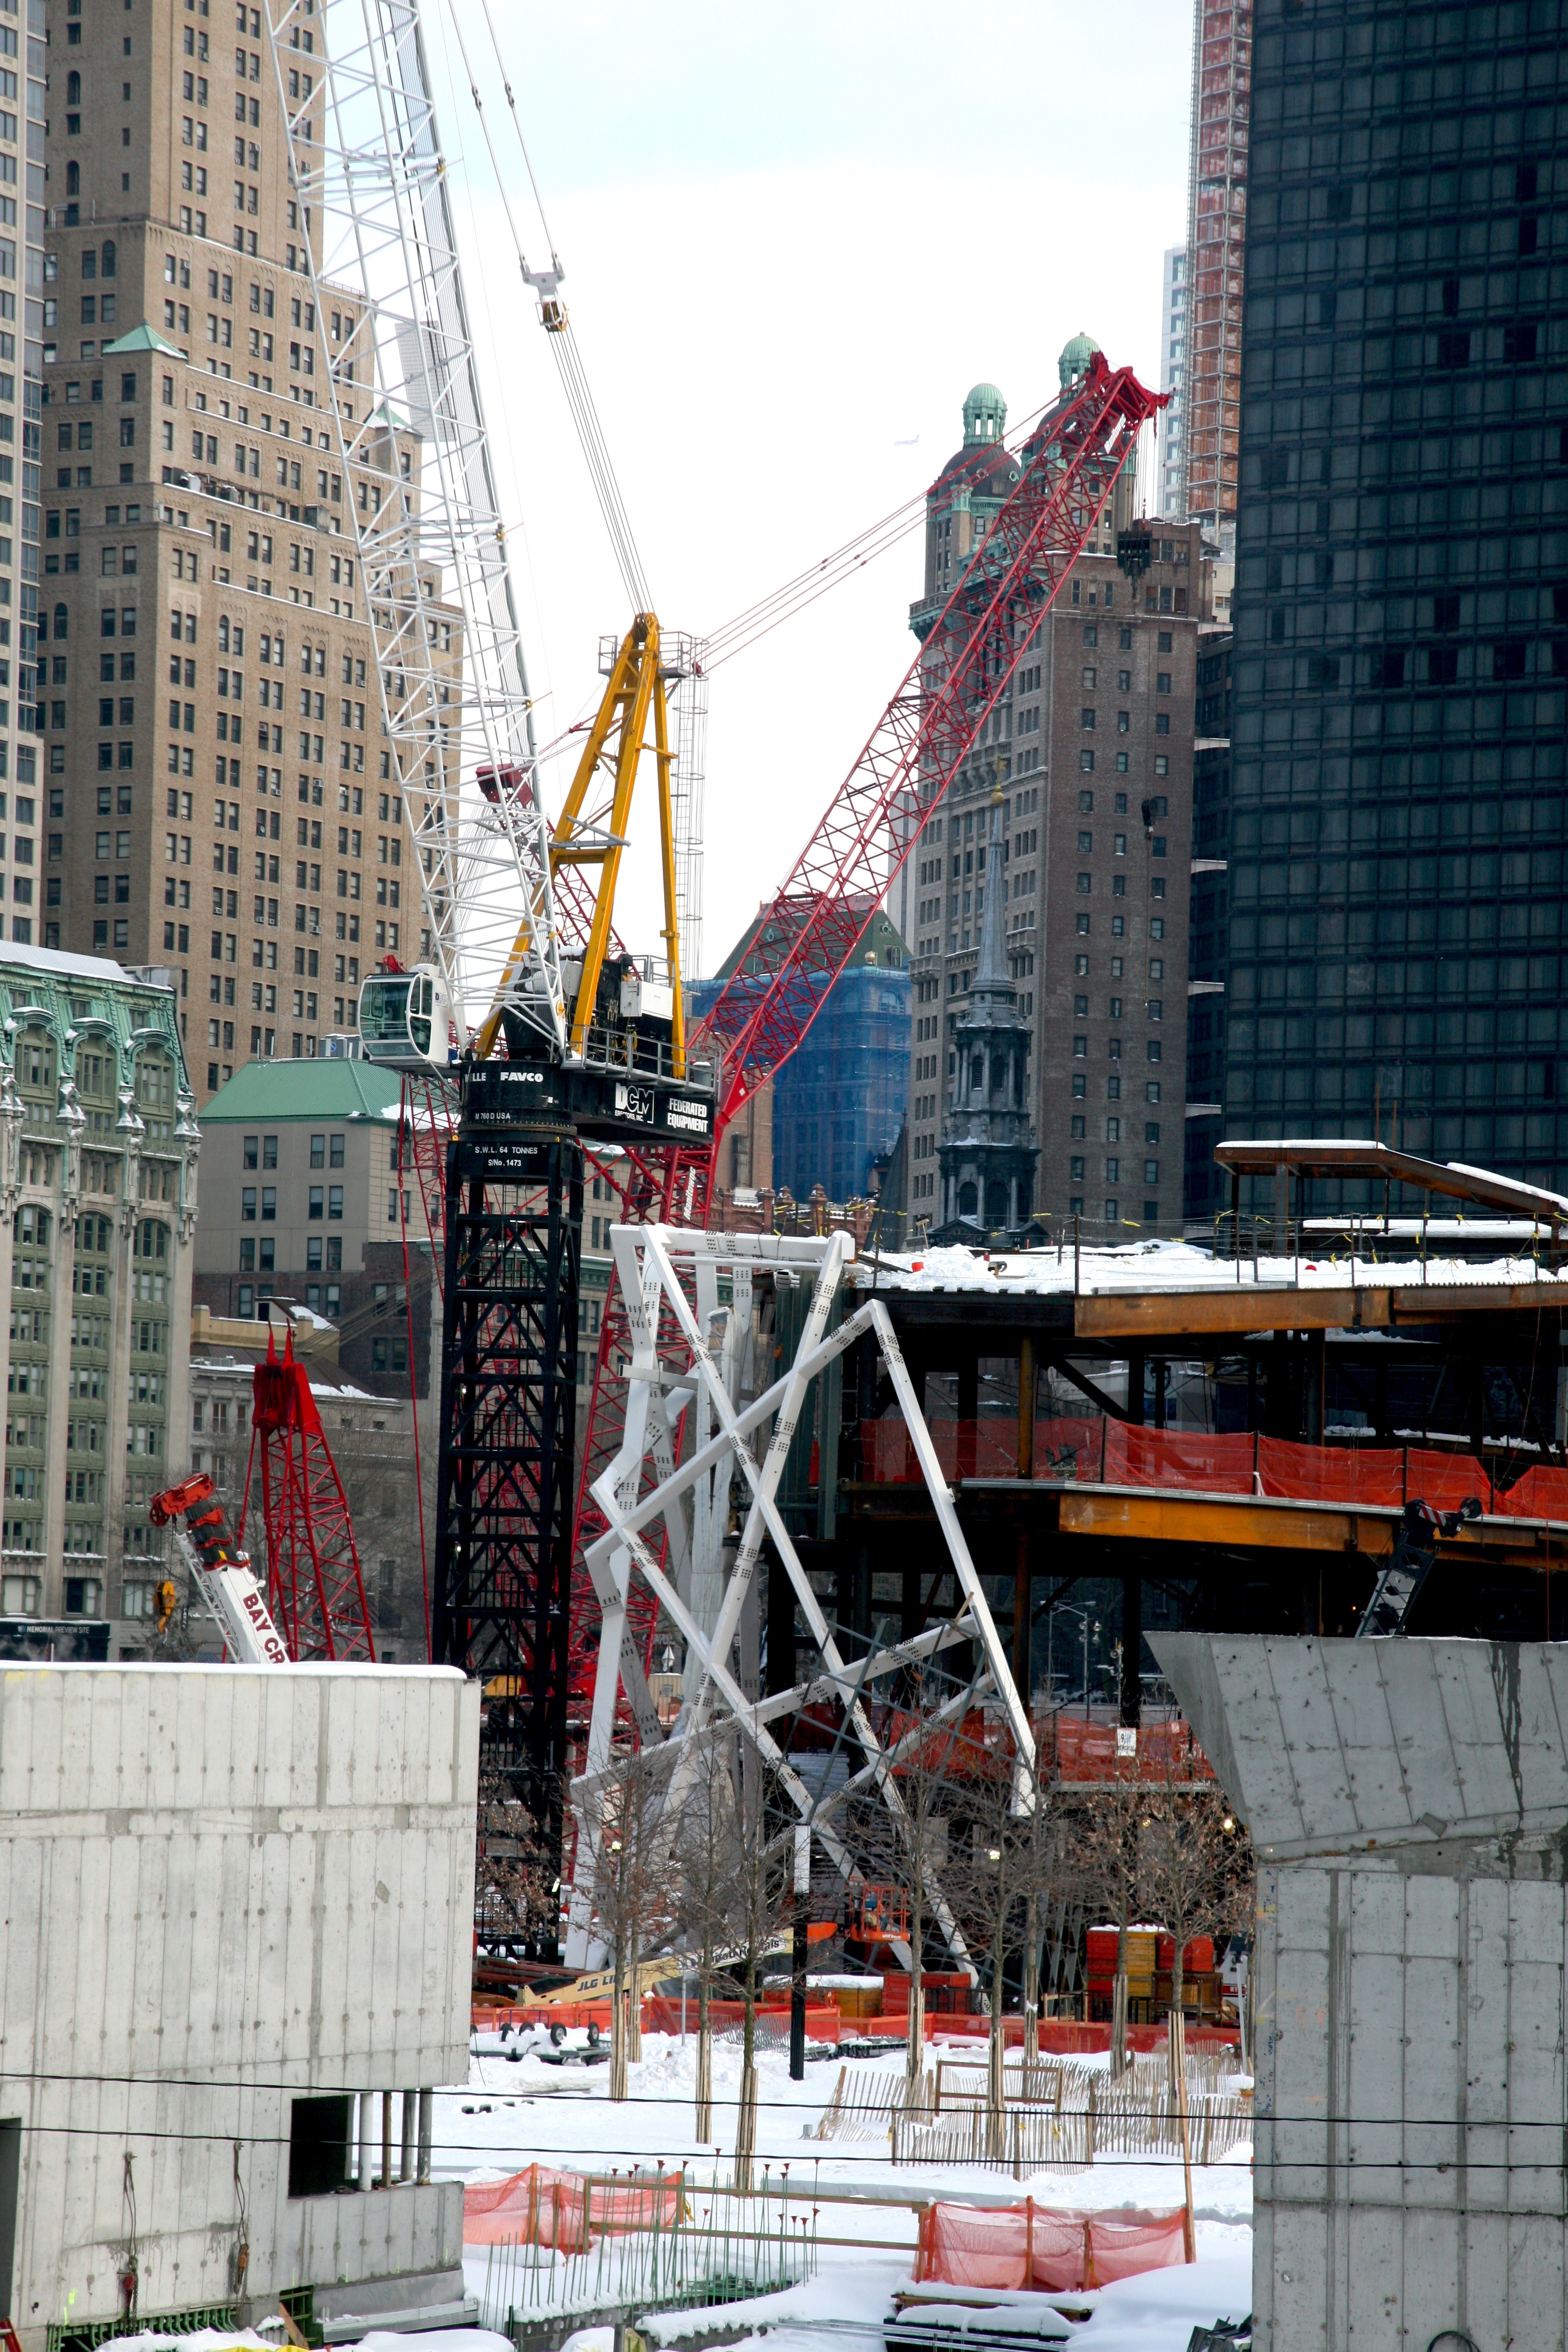
bridge, skyscraper, manhattan, cityscape, downtown, transport, construction, vehicle, tower, nyc, industry, newyork, infrastructure, newyorkcity, ny, 911, worldtradecenter, lowermanhattan, wtc, groundzero, september11th, worldtradecentersite, september11attacks, construction equipment, urban area